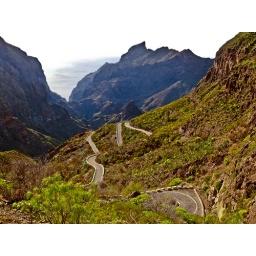
Pass road in the teno mountain range near Masca.